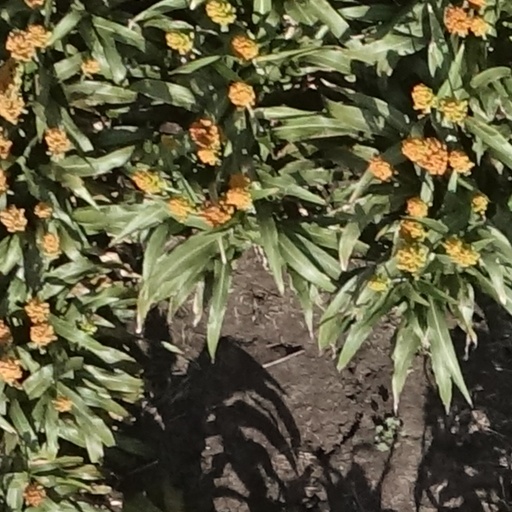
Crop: sorghum